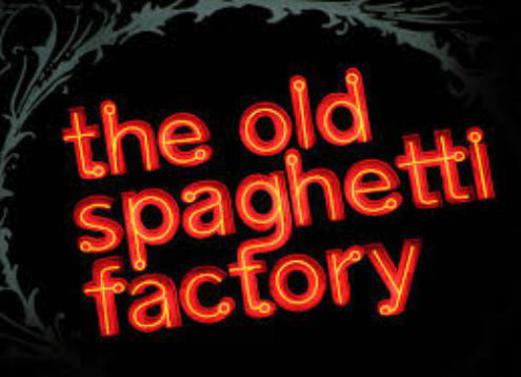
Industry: Food